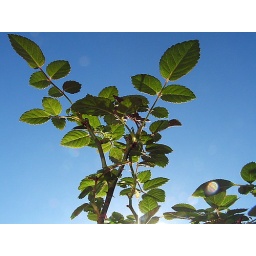
Rose leaves against the blue sky